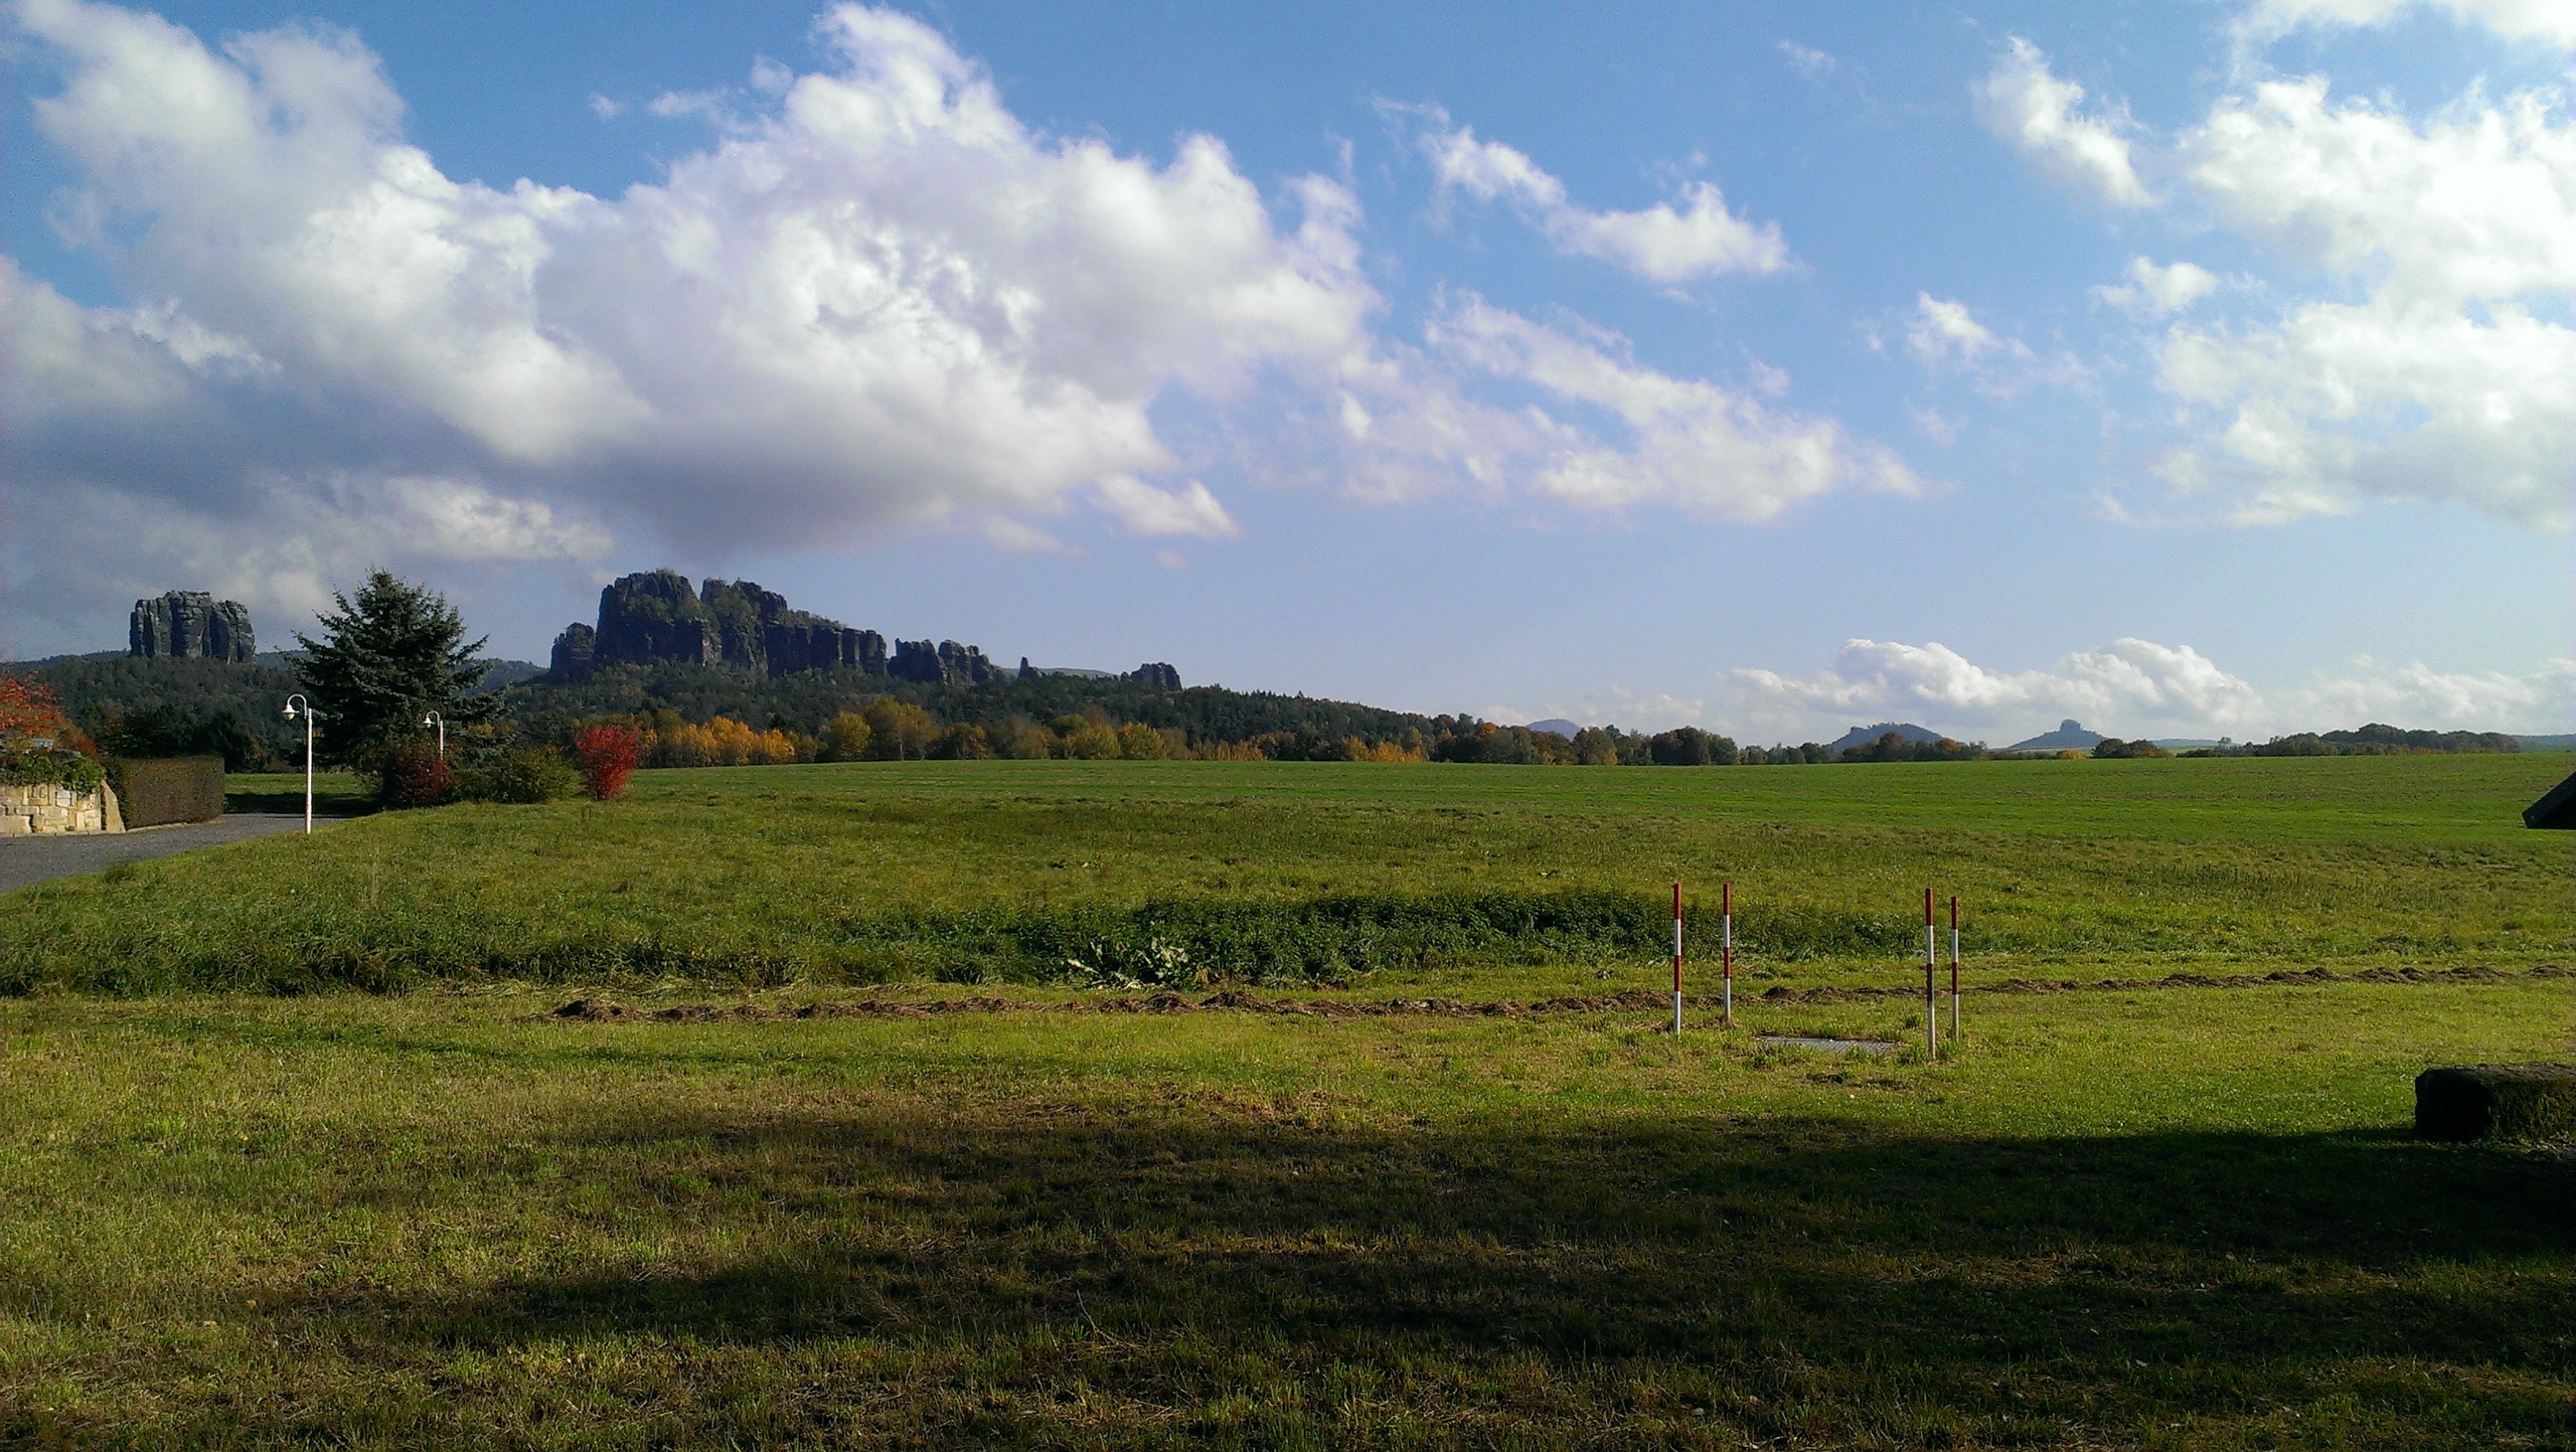
landscape, nature, grass, horizon, mountain, cloud, sky, field, farm, meadow, prairie, hill, pasture, agriculture, highland, plain, grassland, plateau, beauty, habitat, falkenstein, ecosystem, steppe, rural area, saxon switzerland, schrammsteine, ostrava, natural environment, geographical feature